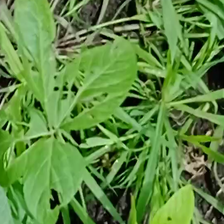
Weed species: Digitaria_SP_(Digitaria Sanguinalis )